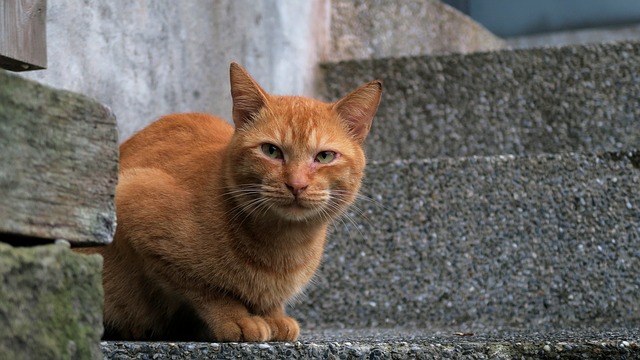
Label: gatto